Rudolphina Menzel

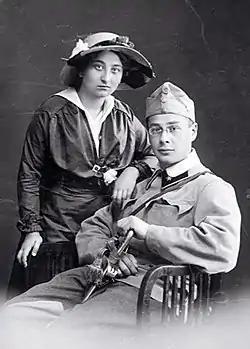
Rudolph and Rudolphina Menzel, 1914

Rudolphina Menzel (1891–1973) was a cynologist, best known for her work in the field of animal behavior, from Vienna, Austria. She was responsible for gaining recognition for the Canaan Dog; and she wrote the breed standard, which was accepted by the FCI in 1966.